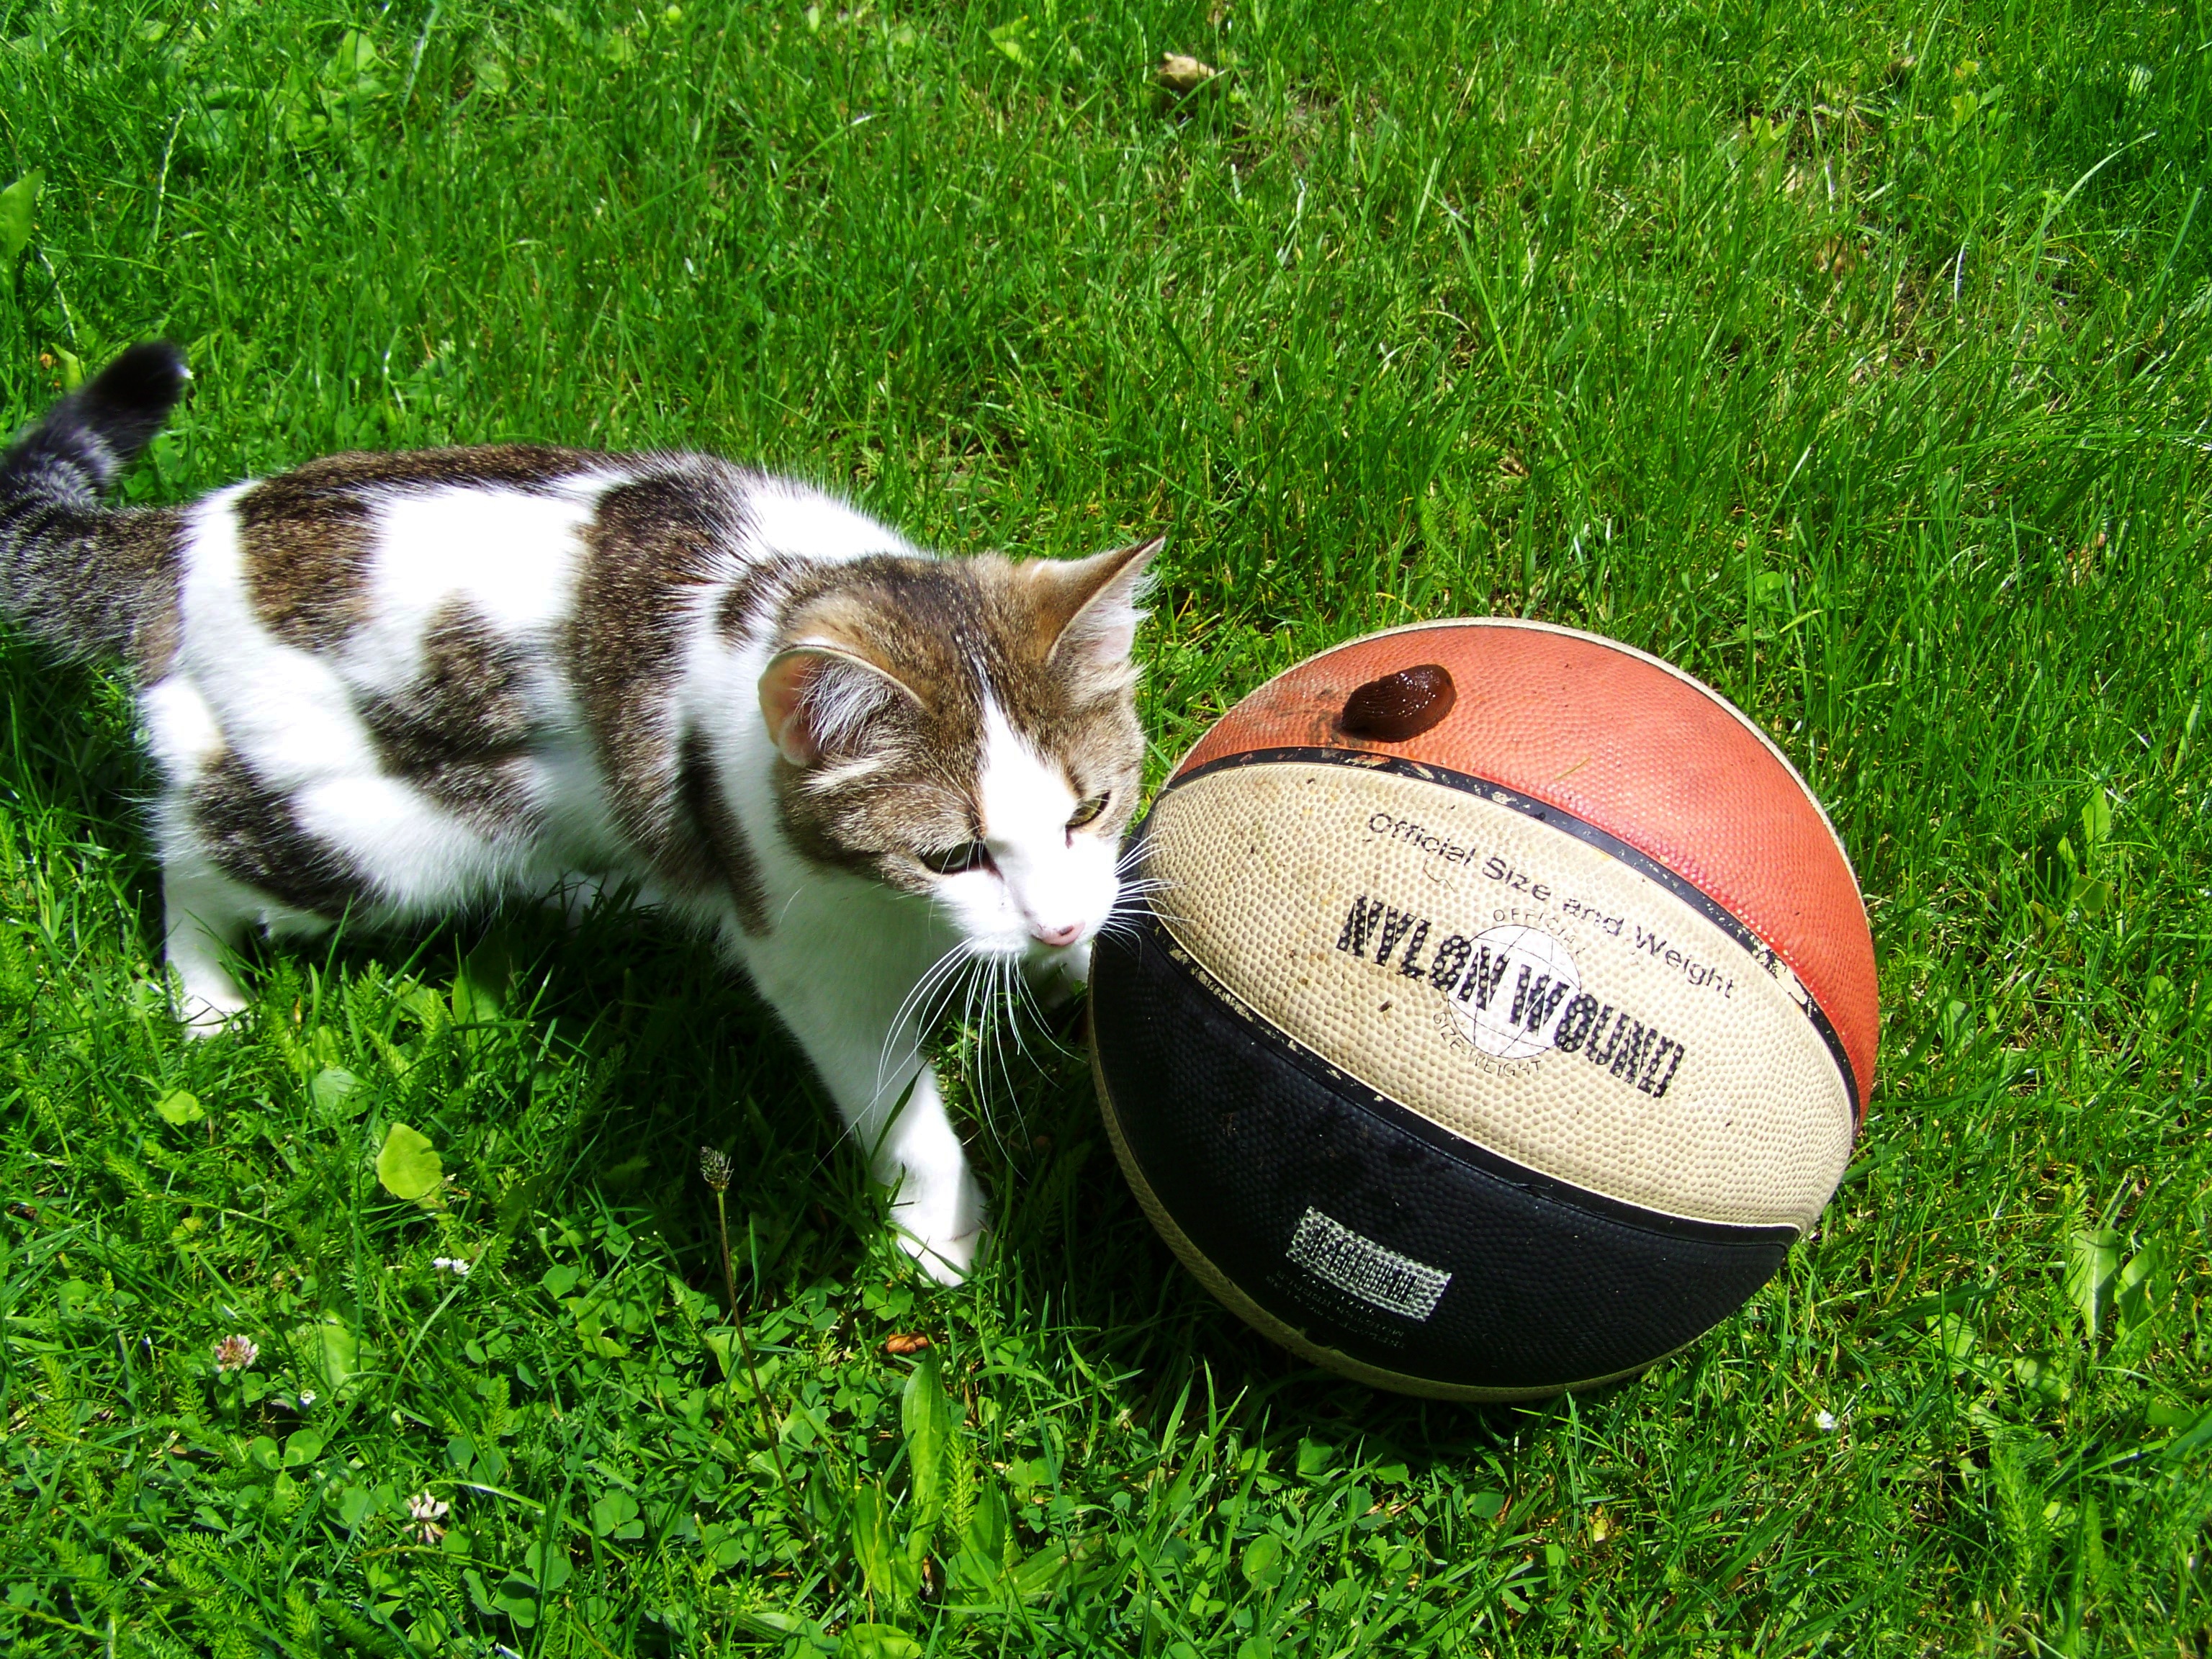
grass, lawn, animal, cat, mammal, pets, white grey cat